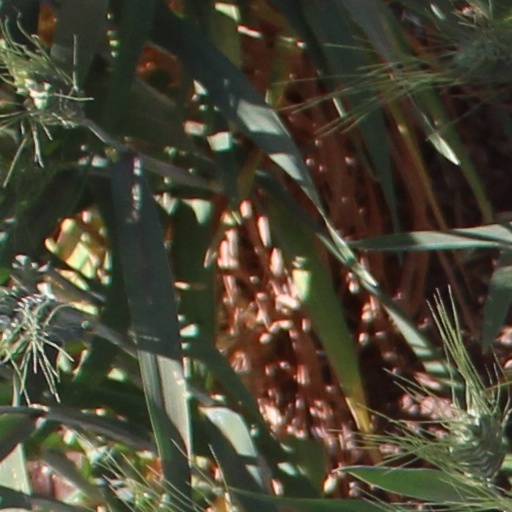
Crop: wheat